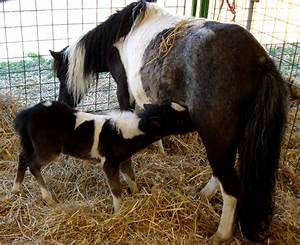
Label: mucca